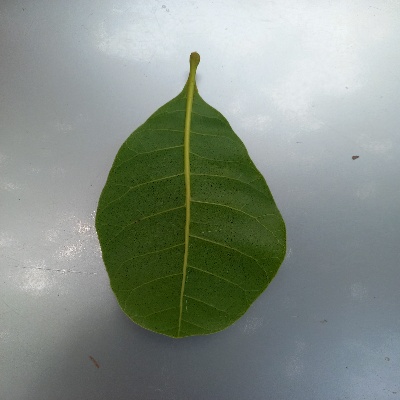
Crop: Cashew
Condition: healthy